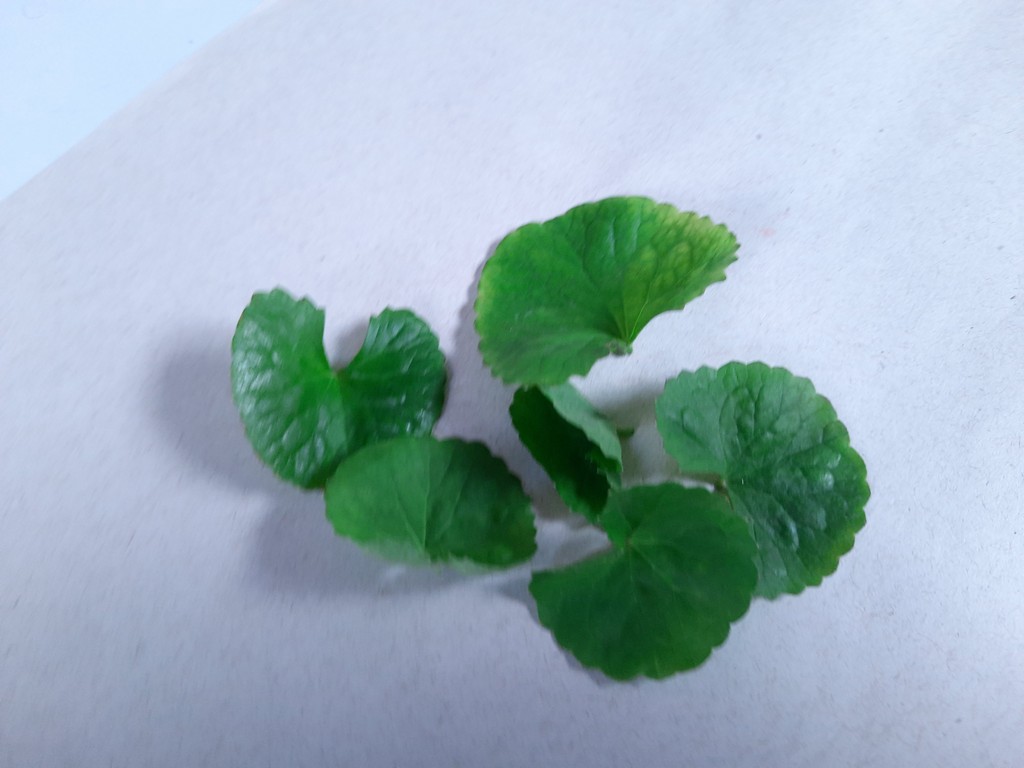
Label: Healthy